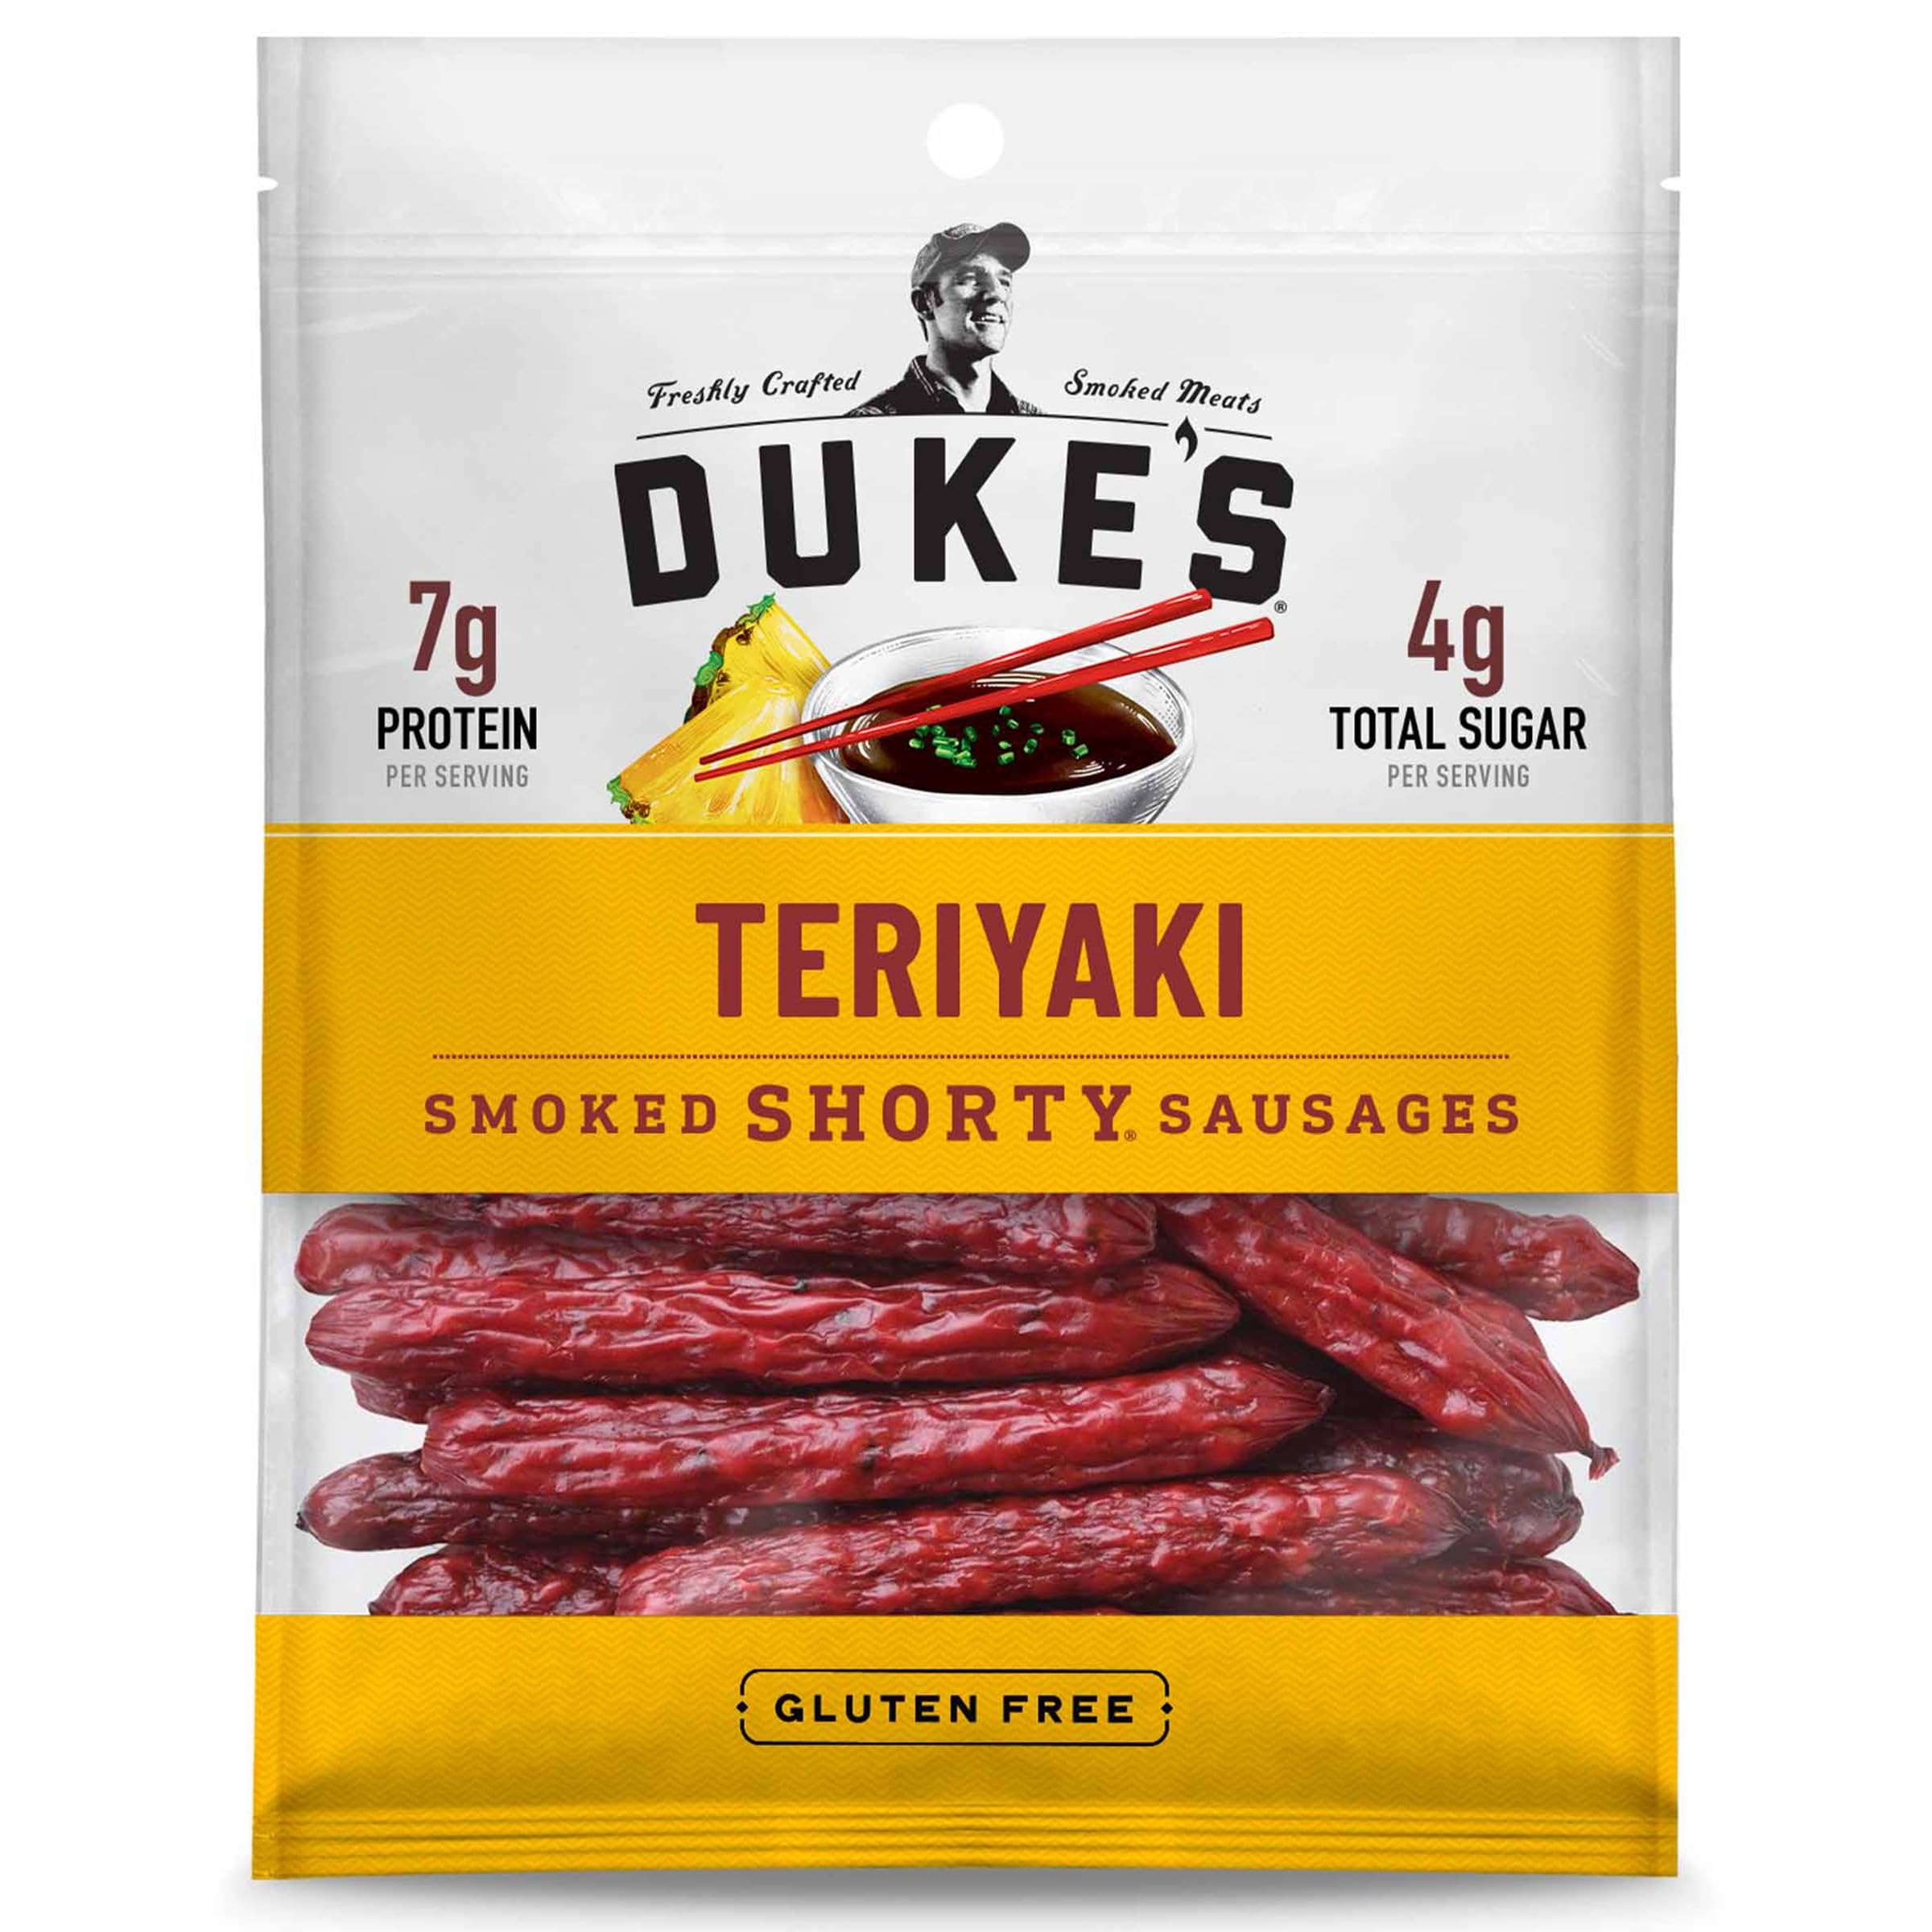
Item Name: Duke's Pork Teriyaki Smoked Shorty Sausages, 7g Protein Per Serving, 5 oz.
Bullet Point 1: Fits a low carb lifestyle with 4g net carbs per serving (4g total carbs minus g dietary fiber)
Bullet Point 2: The package length of the product is 2. inches
Bullet Point 3: The package width of the product is 7. inches
Bullet Point 4: The package height of the product is 8. inches
Value: 5.0
Unit: Count

Price: 10.88